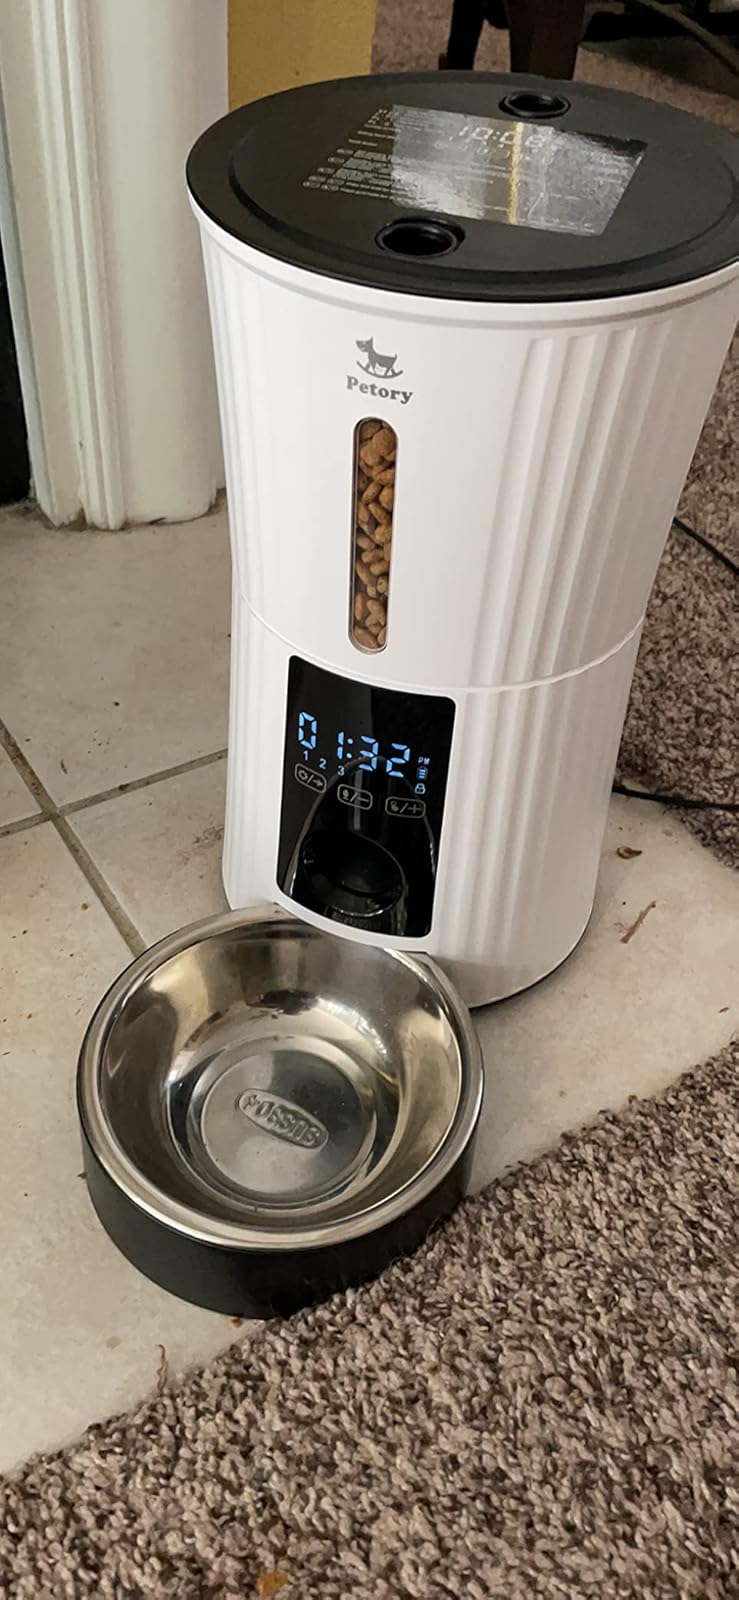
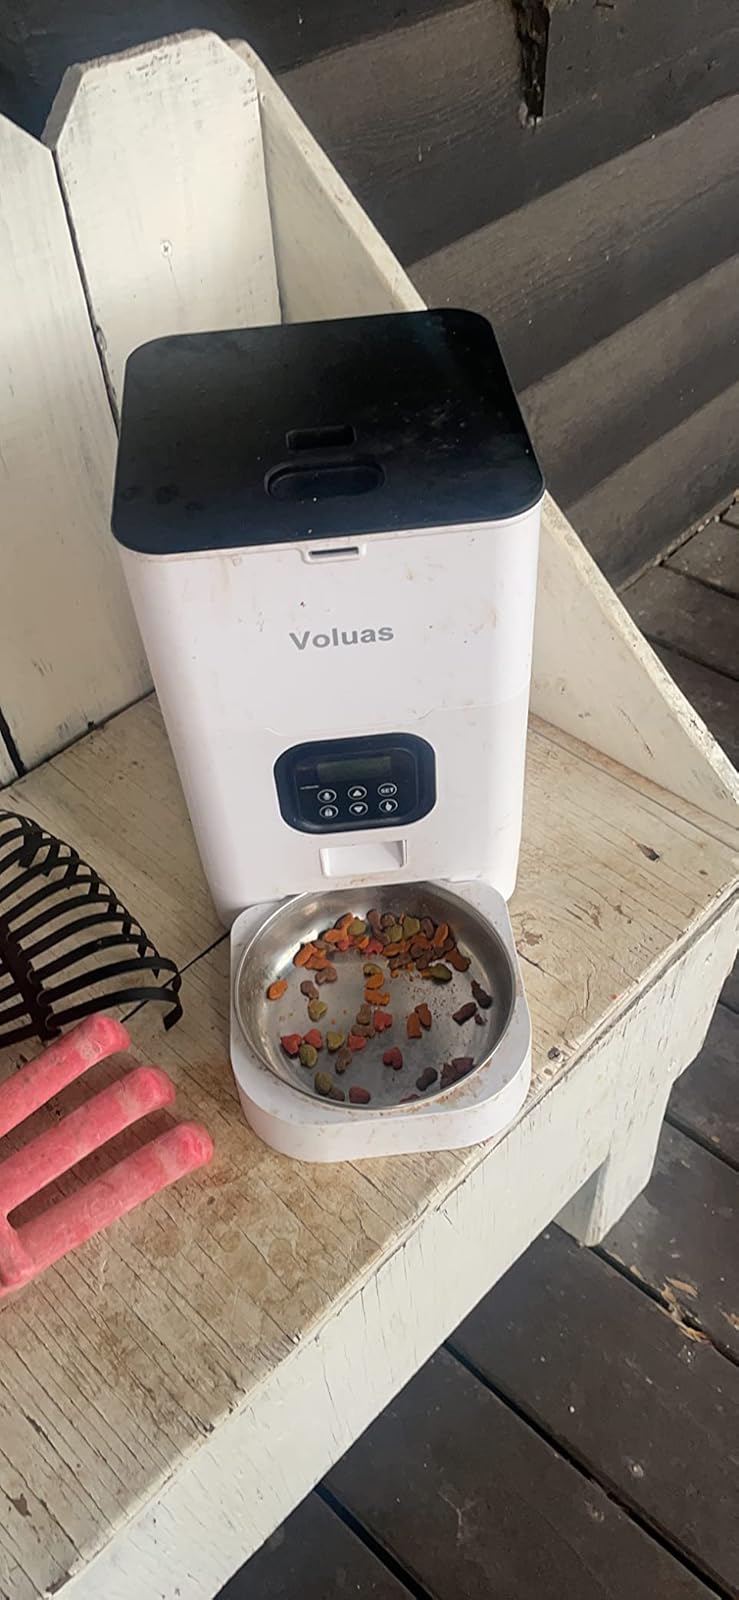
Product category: items_feeder
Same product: no